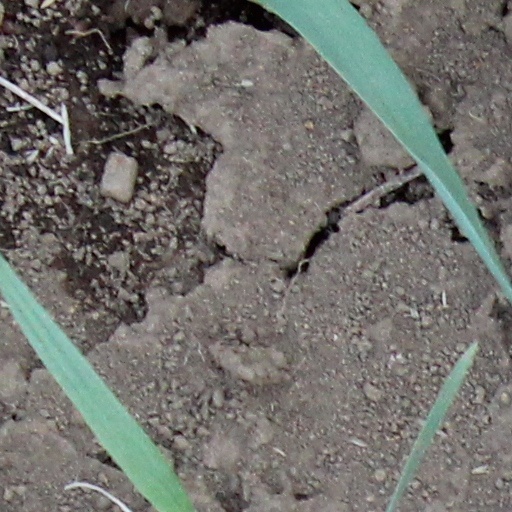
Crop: wheat